Monika Steiner

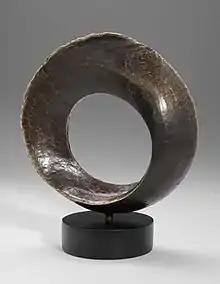
Infinity Sculpture

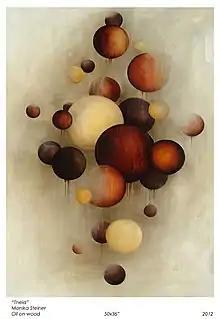
Theia by Monika Steiner

Major collections of Steiner's artwork are held by the San Luis Obispo Museum of Art in San Luis Obispo, California and the Maturango Museum in Ridgecrest, California, as well as by the Ashlyn Dyer Foundation, and the Dorfmusem Bönigen.